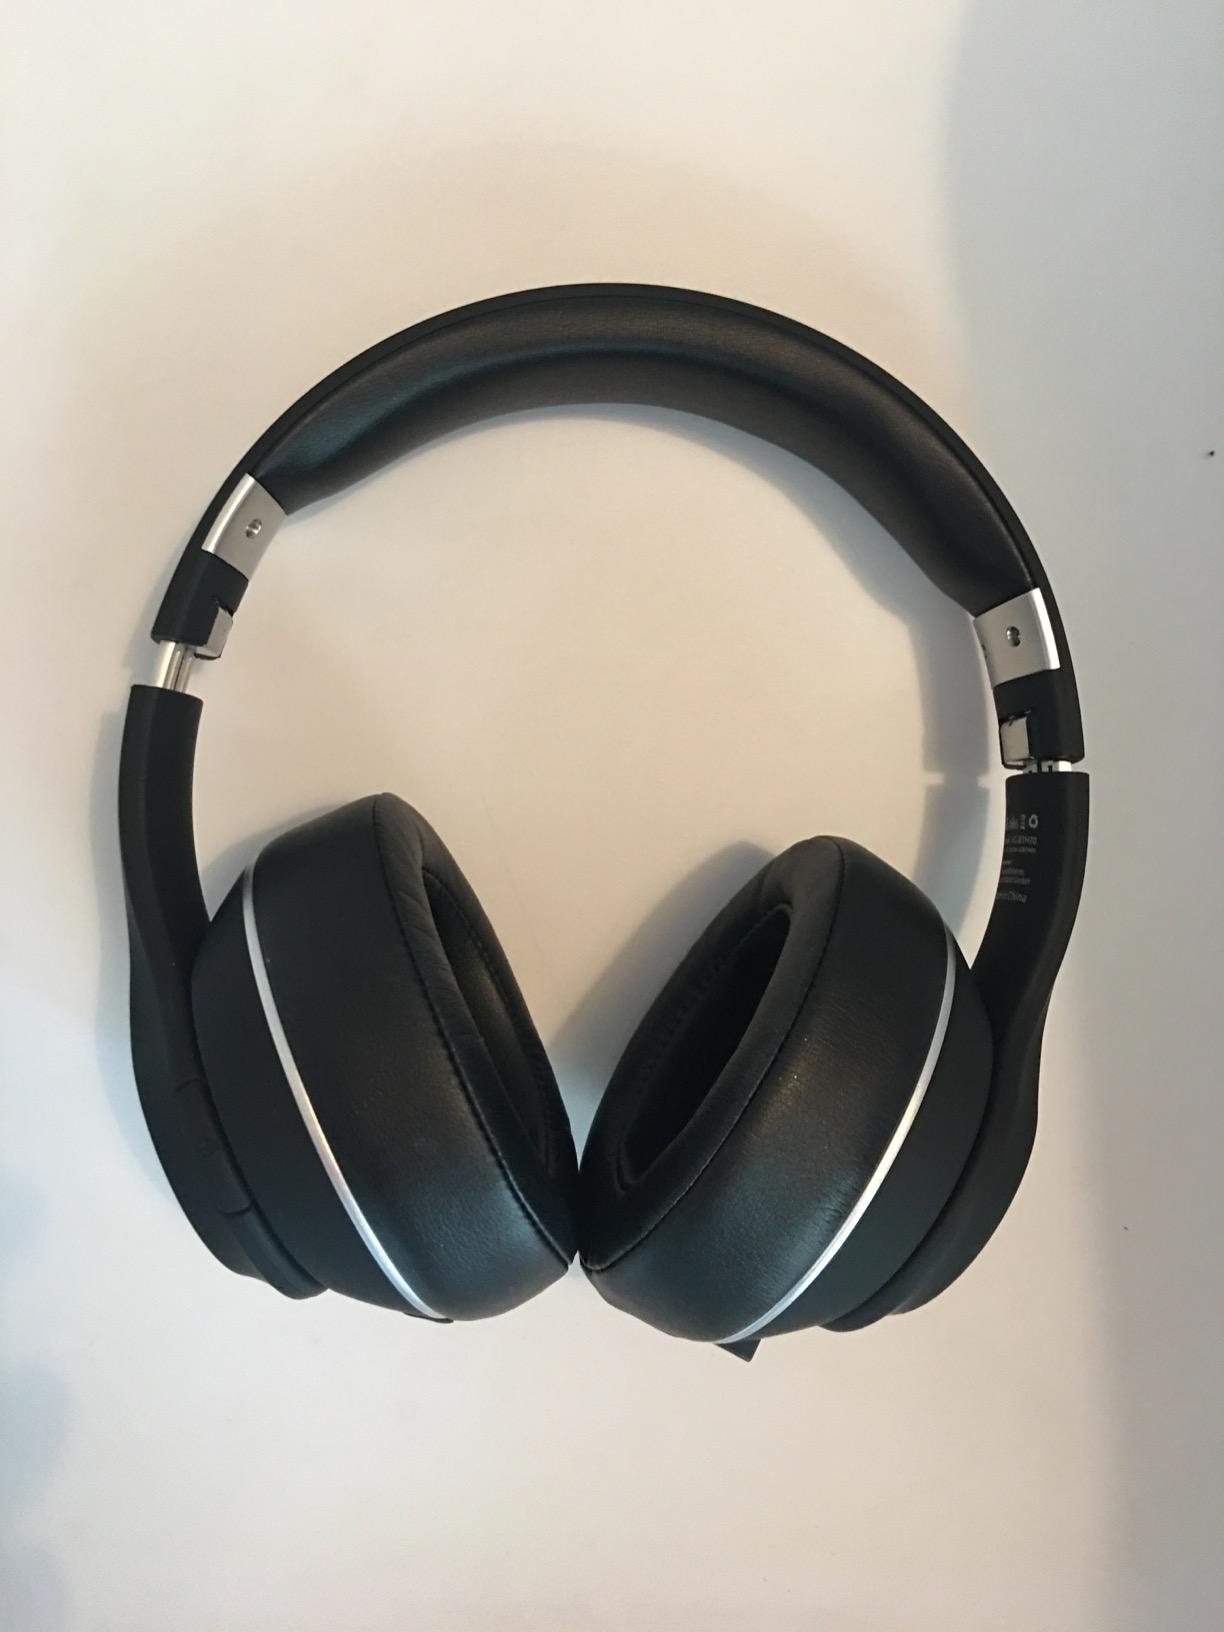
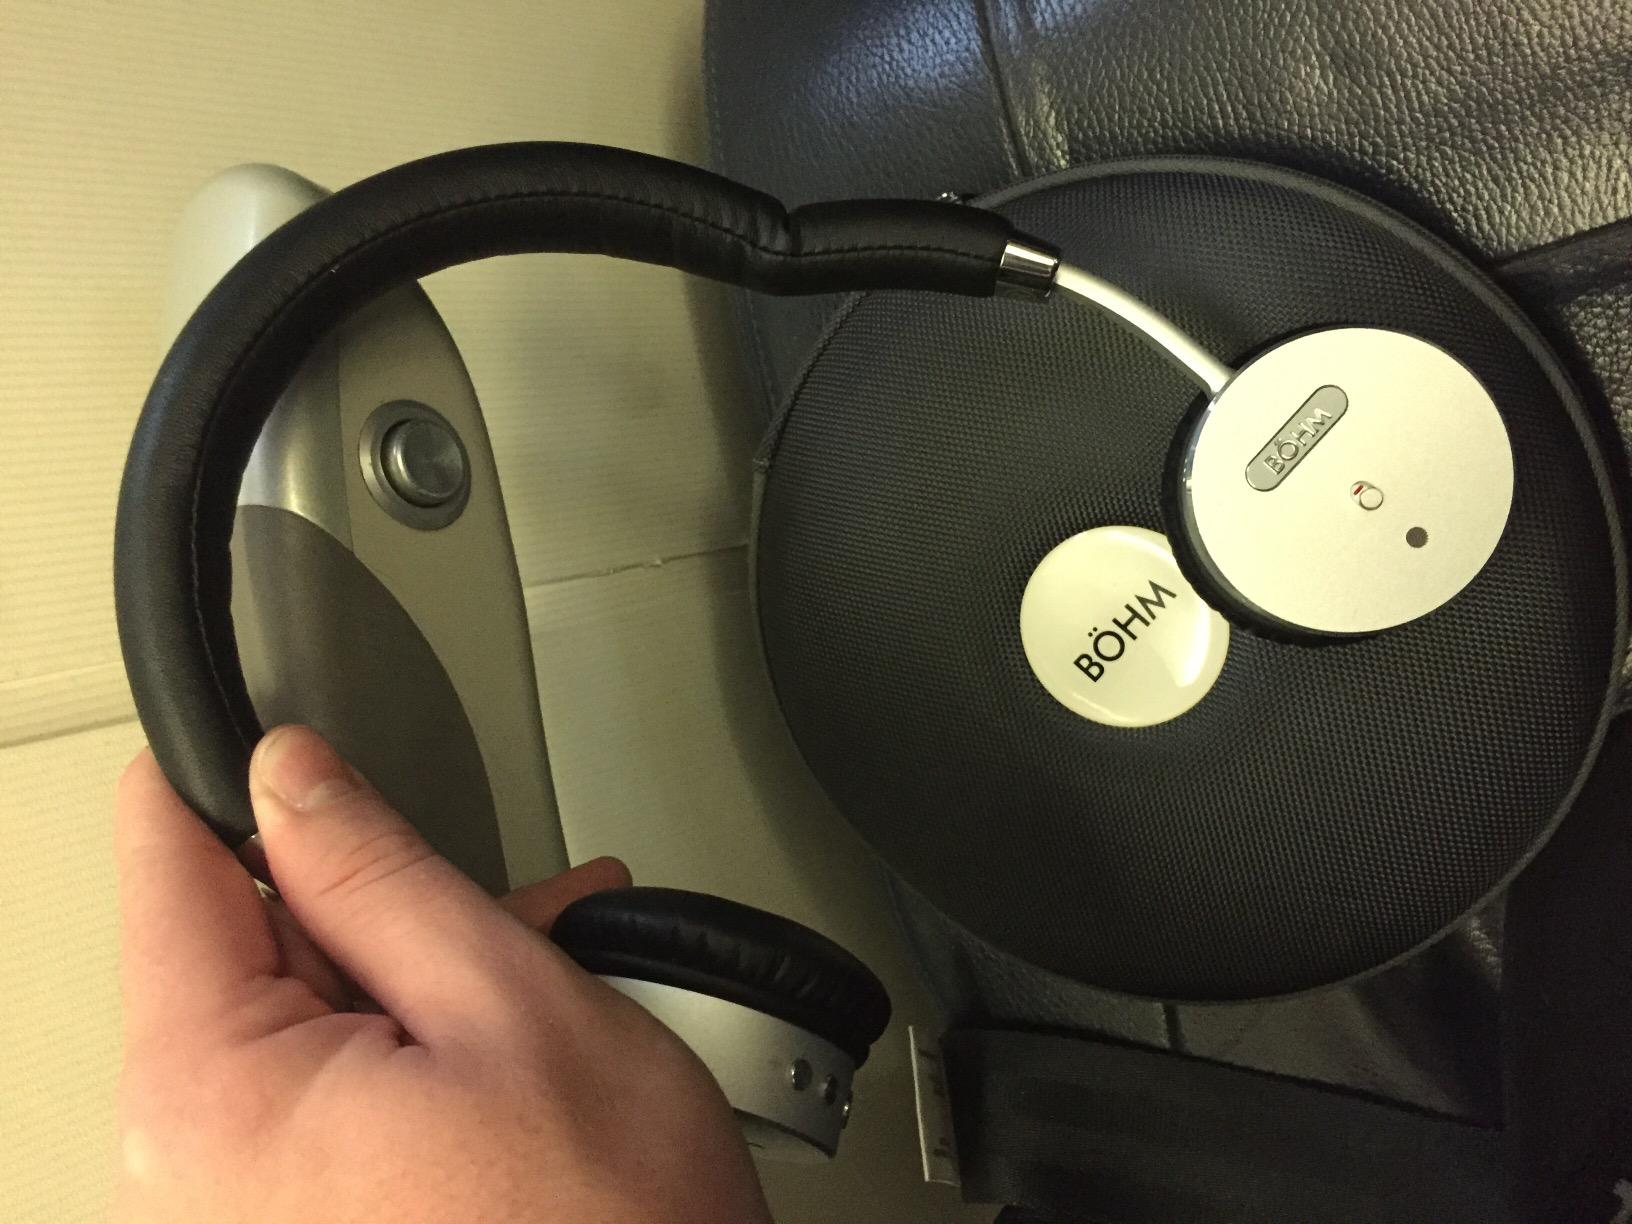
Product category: headphones
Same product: no